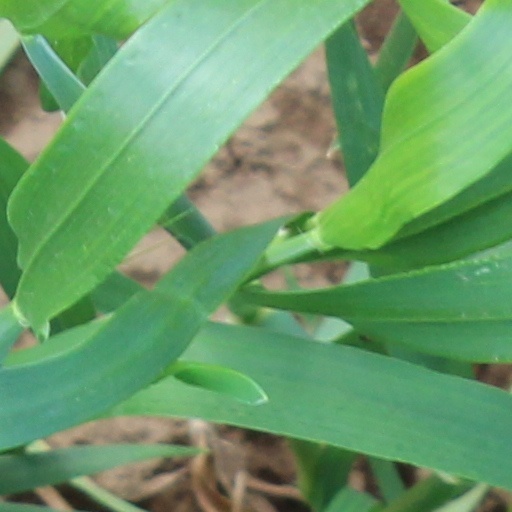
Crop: wheat